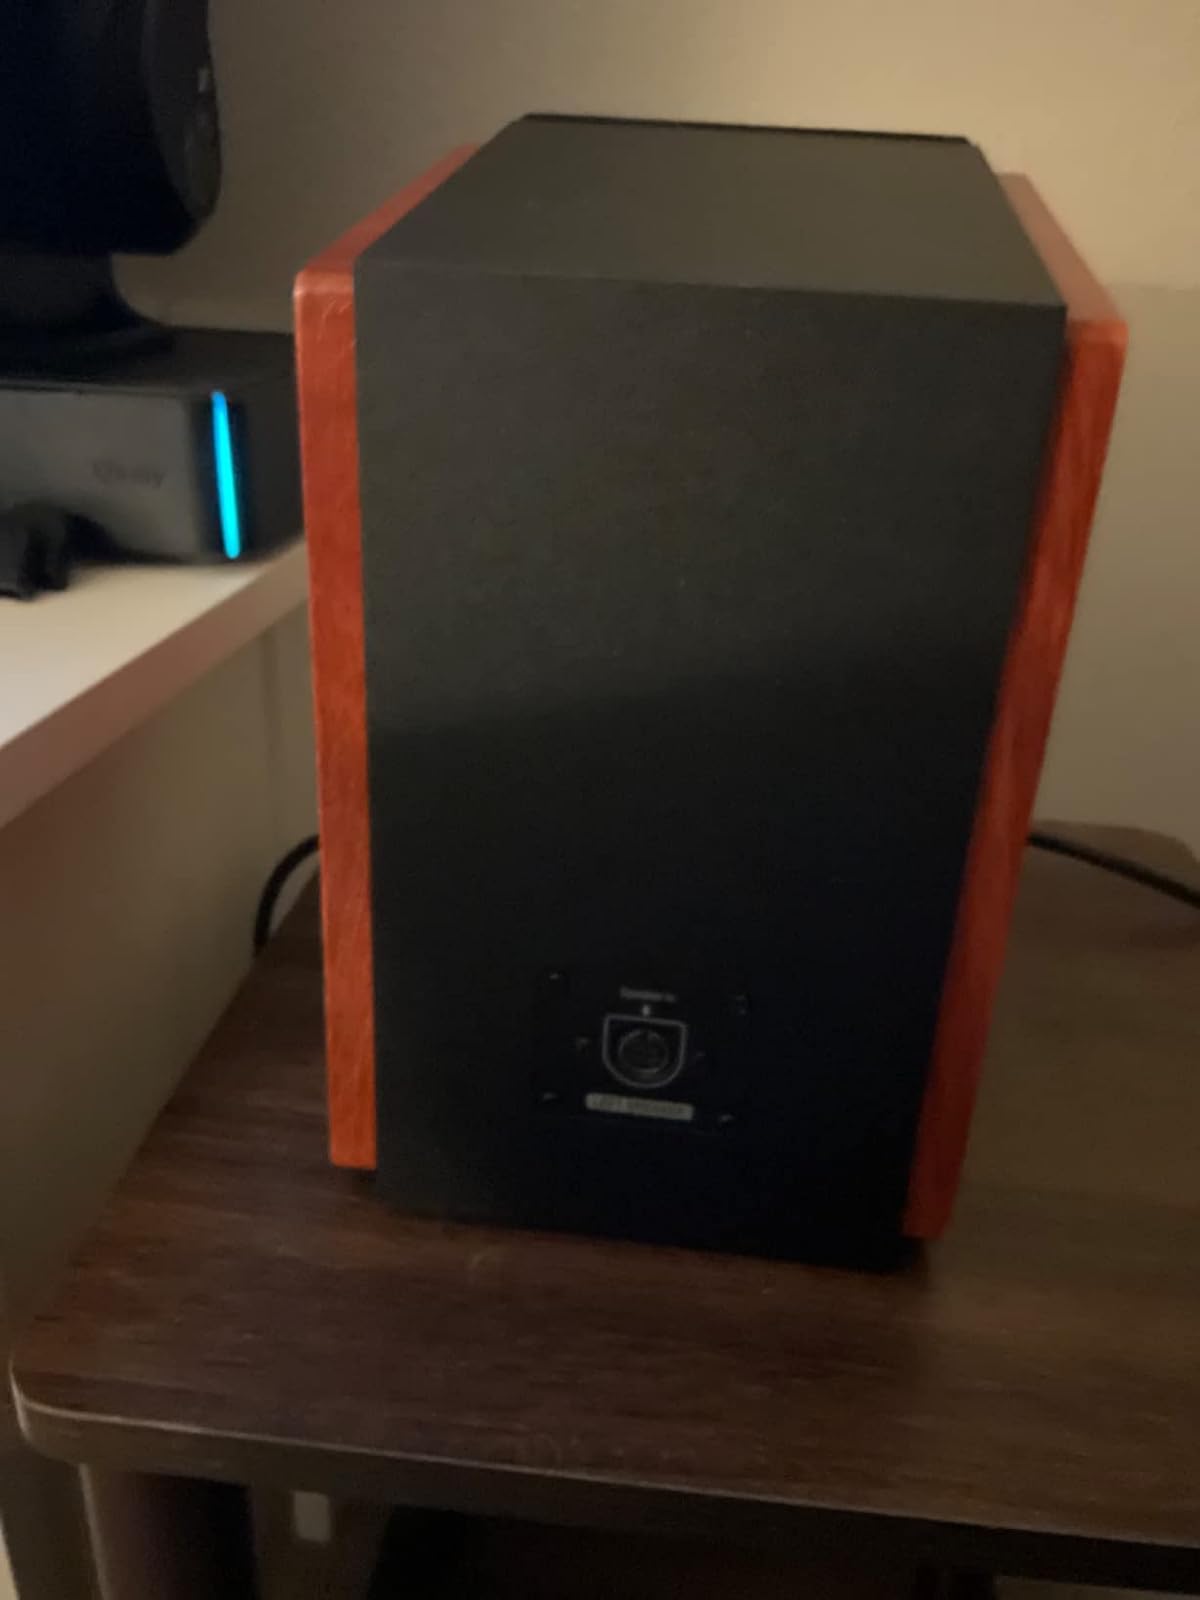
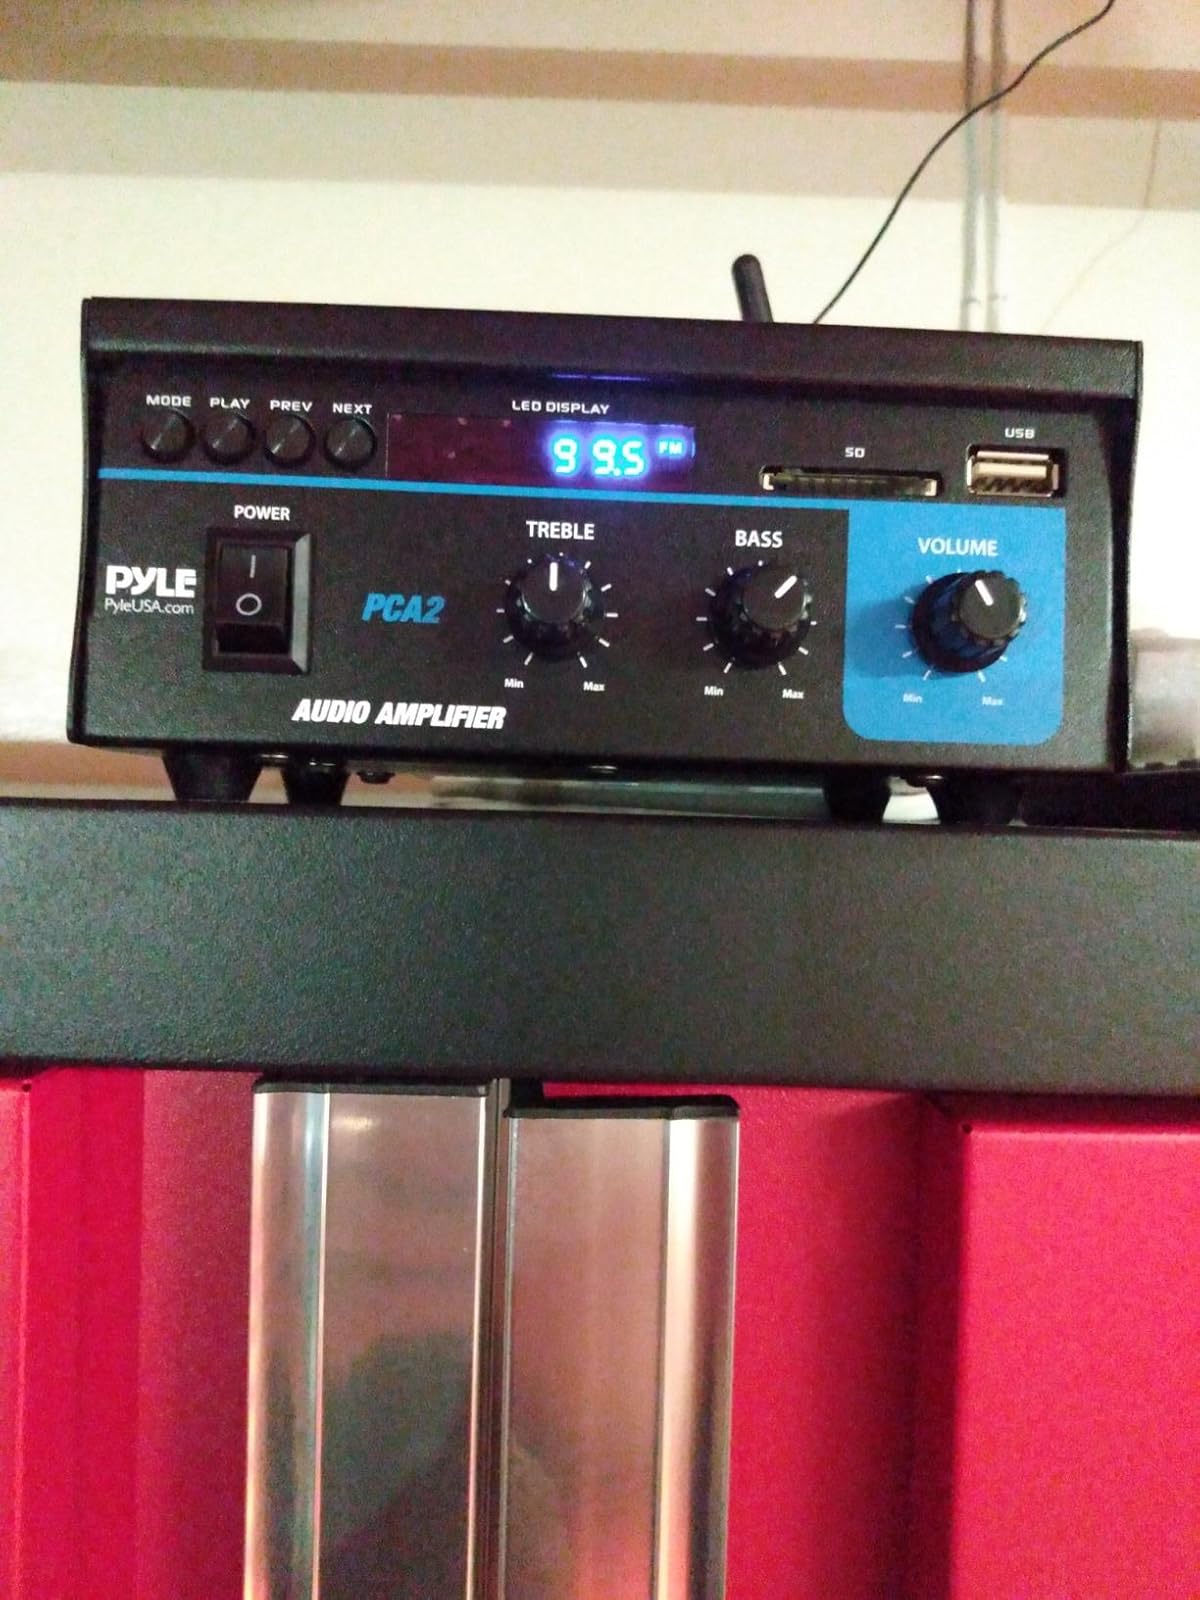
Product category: speaker
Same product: no